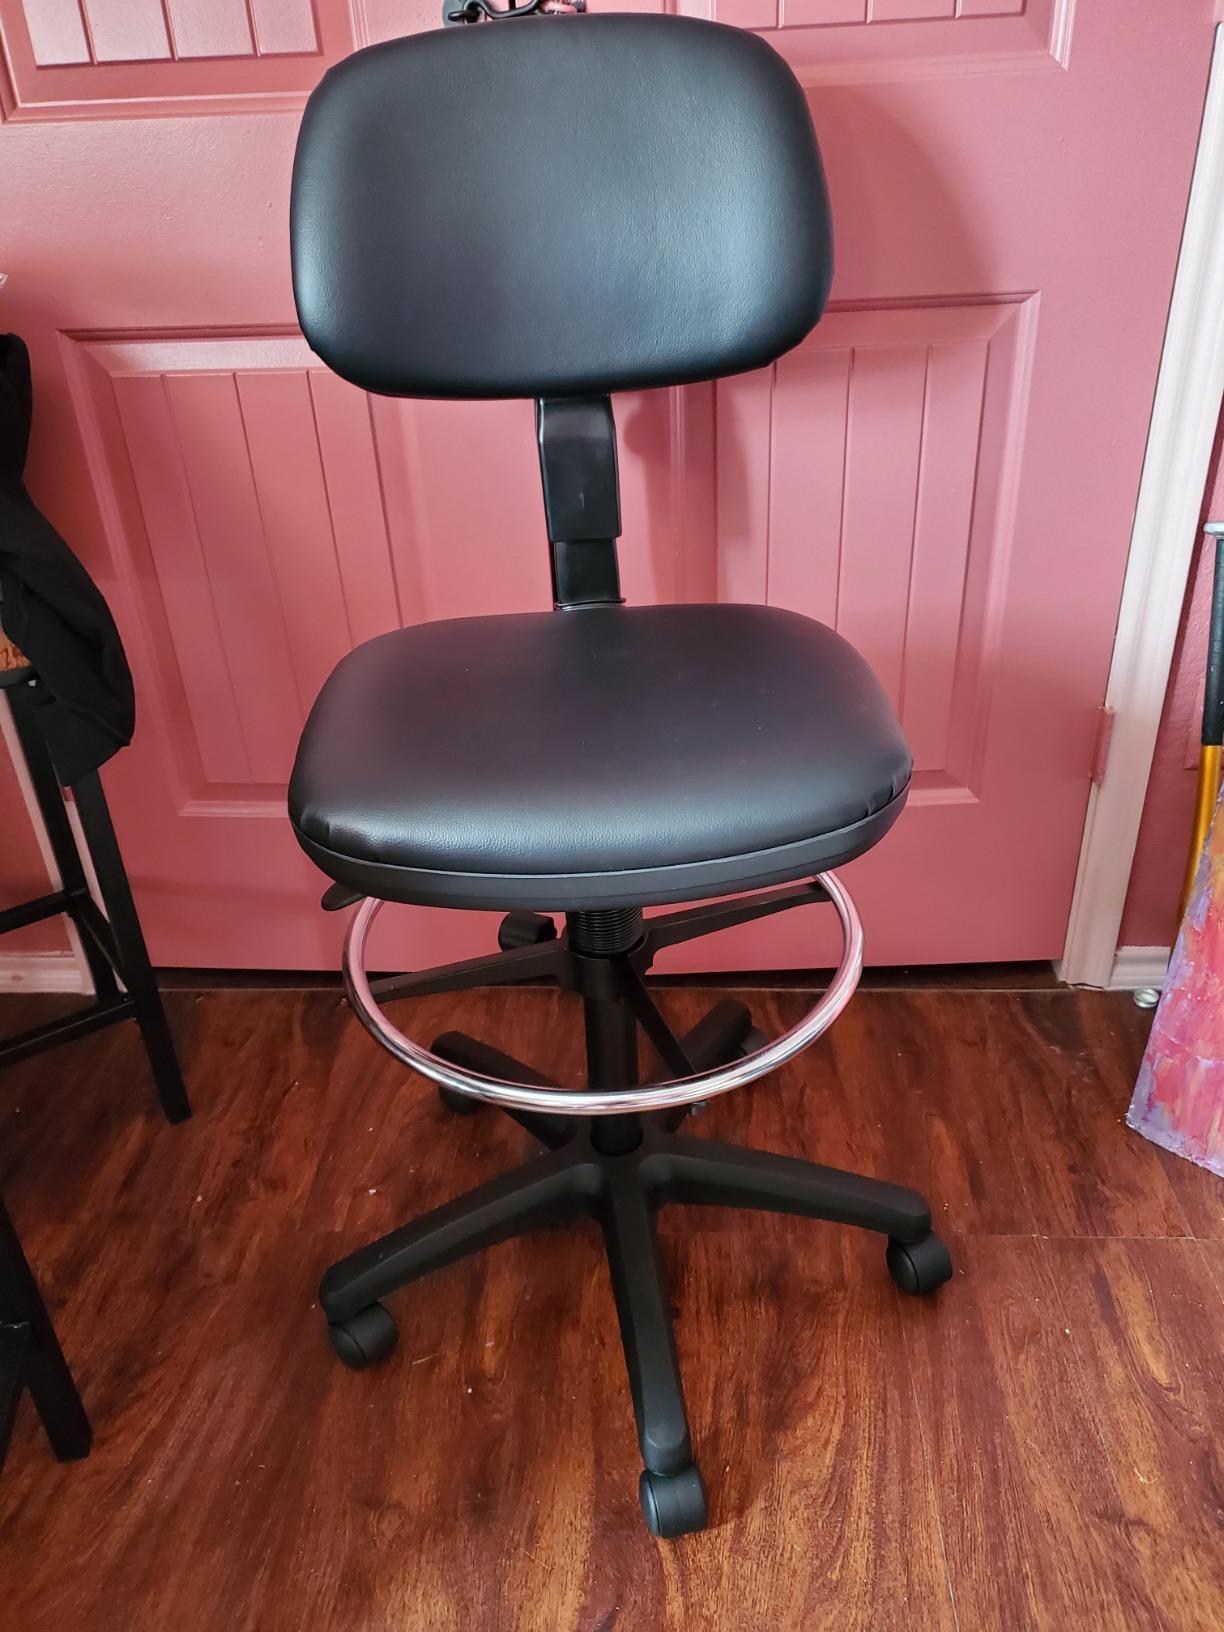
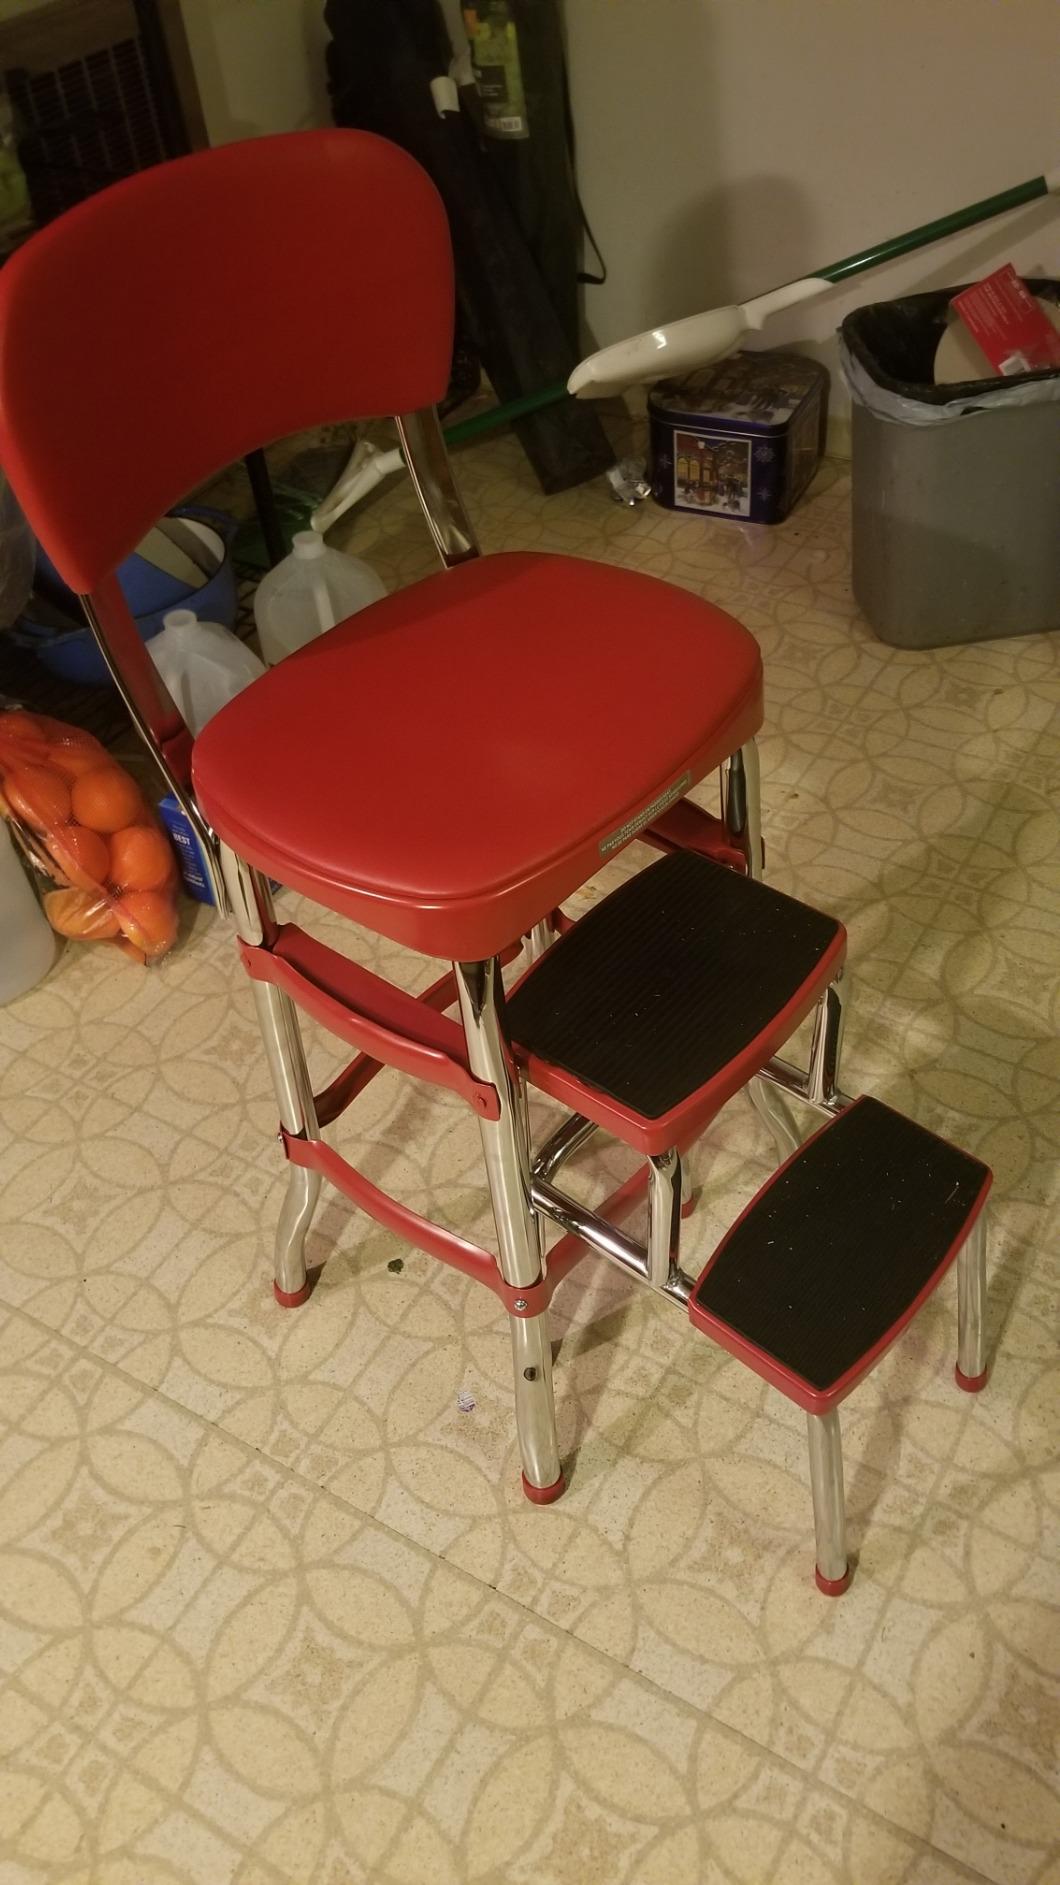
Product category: items_chair
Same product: no